Eyes That Kiss in the Corners

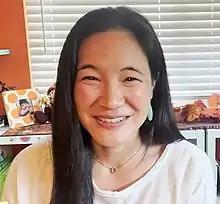
Author Joanna Ho in 2021

Ho aimed to publish a picture book that showed the other side of beauty not shown in western media which tends to focus on a narrow view of beauty. She wanted to write it as a picture book that showed not just physical beauty in relation to East Asian eyes, but the power those of East Asian heritage have to makes changes in the world. Ho edited and revised the book for years and Dung Ho of HarperCollins completed the illustrations. After being published in January 2021, 8,000 print copies were sold during its first week of release. NPD BookScan reported in February 2021 that more than 21,000 copies have been sold in print.. Ho was pregnant with a girl and had a two-year-old son while she was working on the first draft. She is a vice principal at a high school. Ho said, "Ultimately, this isn’t just a story about physical appearances, but a story of how appearances are passed down and what they can represent: family, history, culture, relationships, love." The book's editor Clarissa Wong said that she wished she had the book when she was a child and that she did not accept her eyes until she was in her early 20s. Wong said that the book is for every audience with what it means to be beautiful and that "it was one of the books I acquired the quickest, from it hitting my inbox to bringing it to acquisition and making an offer". Ho previously received a rejection every so often while her agent advised Ho to continue her positivity. A sequel titled "Eyes That Speak to the Stars" was published on February 15, 2022.